Battle of Pantelleria (1586)

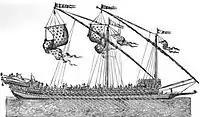
A Spanish galley of the 16th century

Don Pedro de Leyva closed in and sent a messenger aboard the "Merchant Royal"; they asked what they were doing and where they had come from. The English explained that trade had bought them to Turkey and they were returning home to England. De Leyva then demanded that they acknowledge their duty and obedience to the Spanish king but this demand was flatly refused by Wilkinson. After more demands were refused, De Leyva sent an ultimatum they would, 'either be sunk or be escorted into port' but he was rebuffed once more and the two fleets prepared for battle.